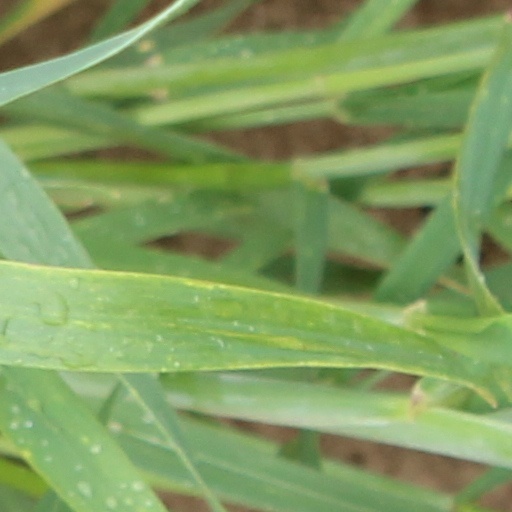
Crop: wheat